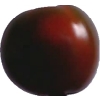
Label: tomato_maroon